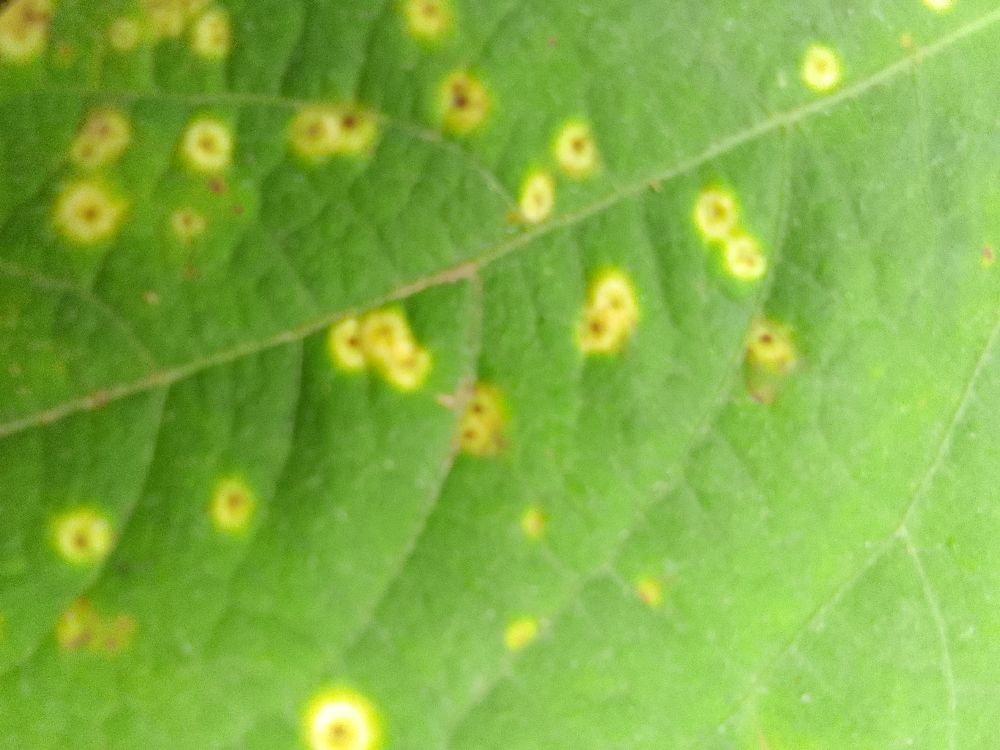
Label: rust